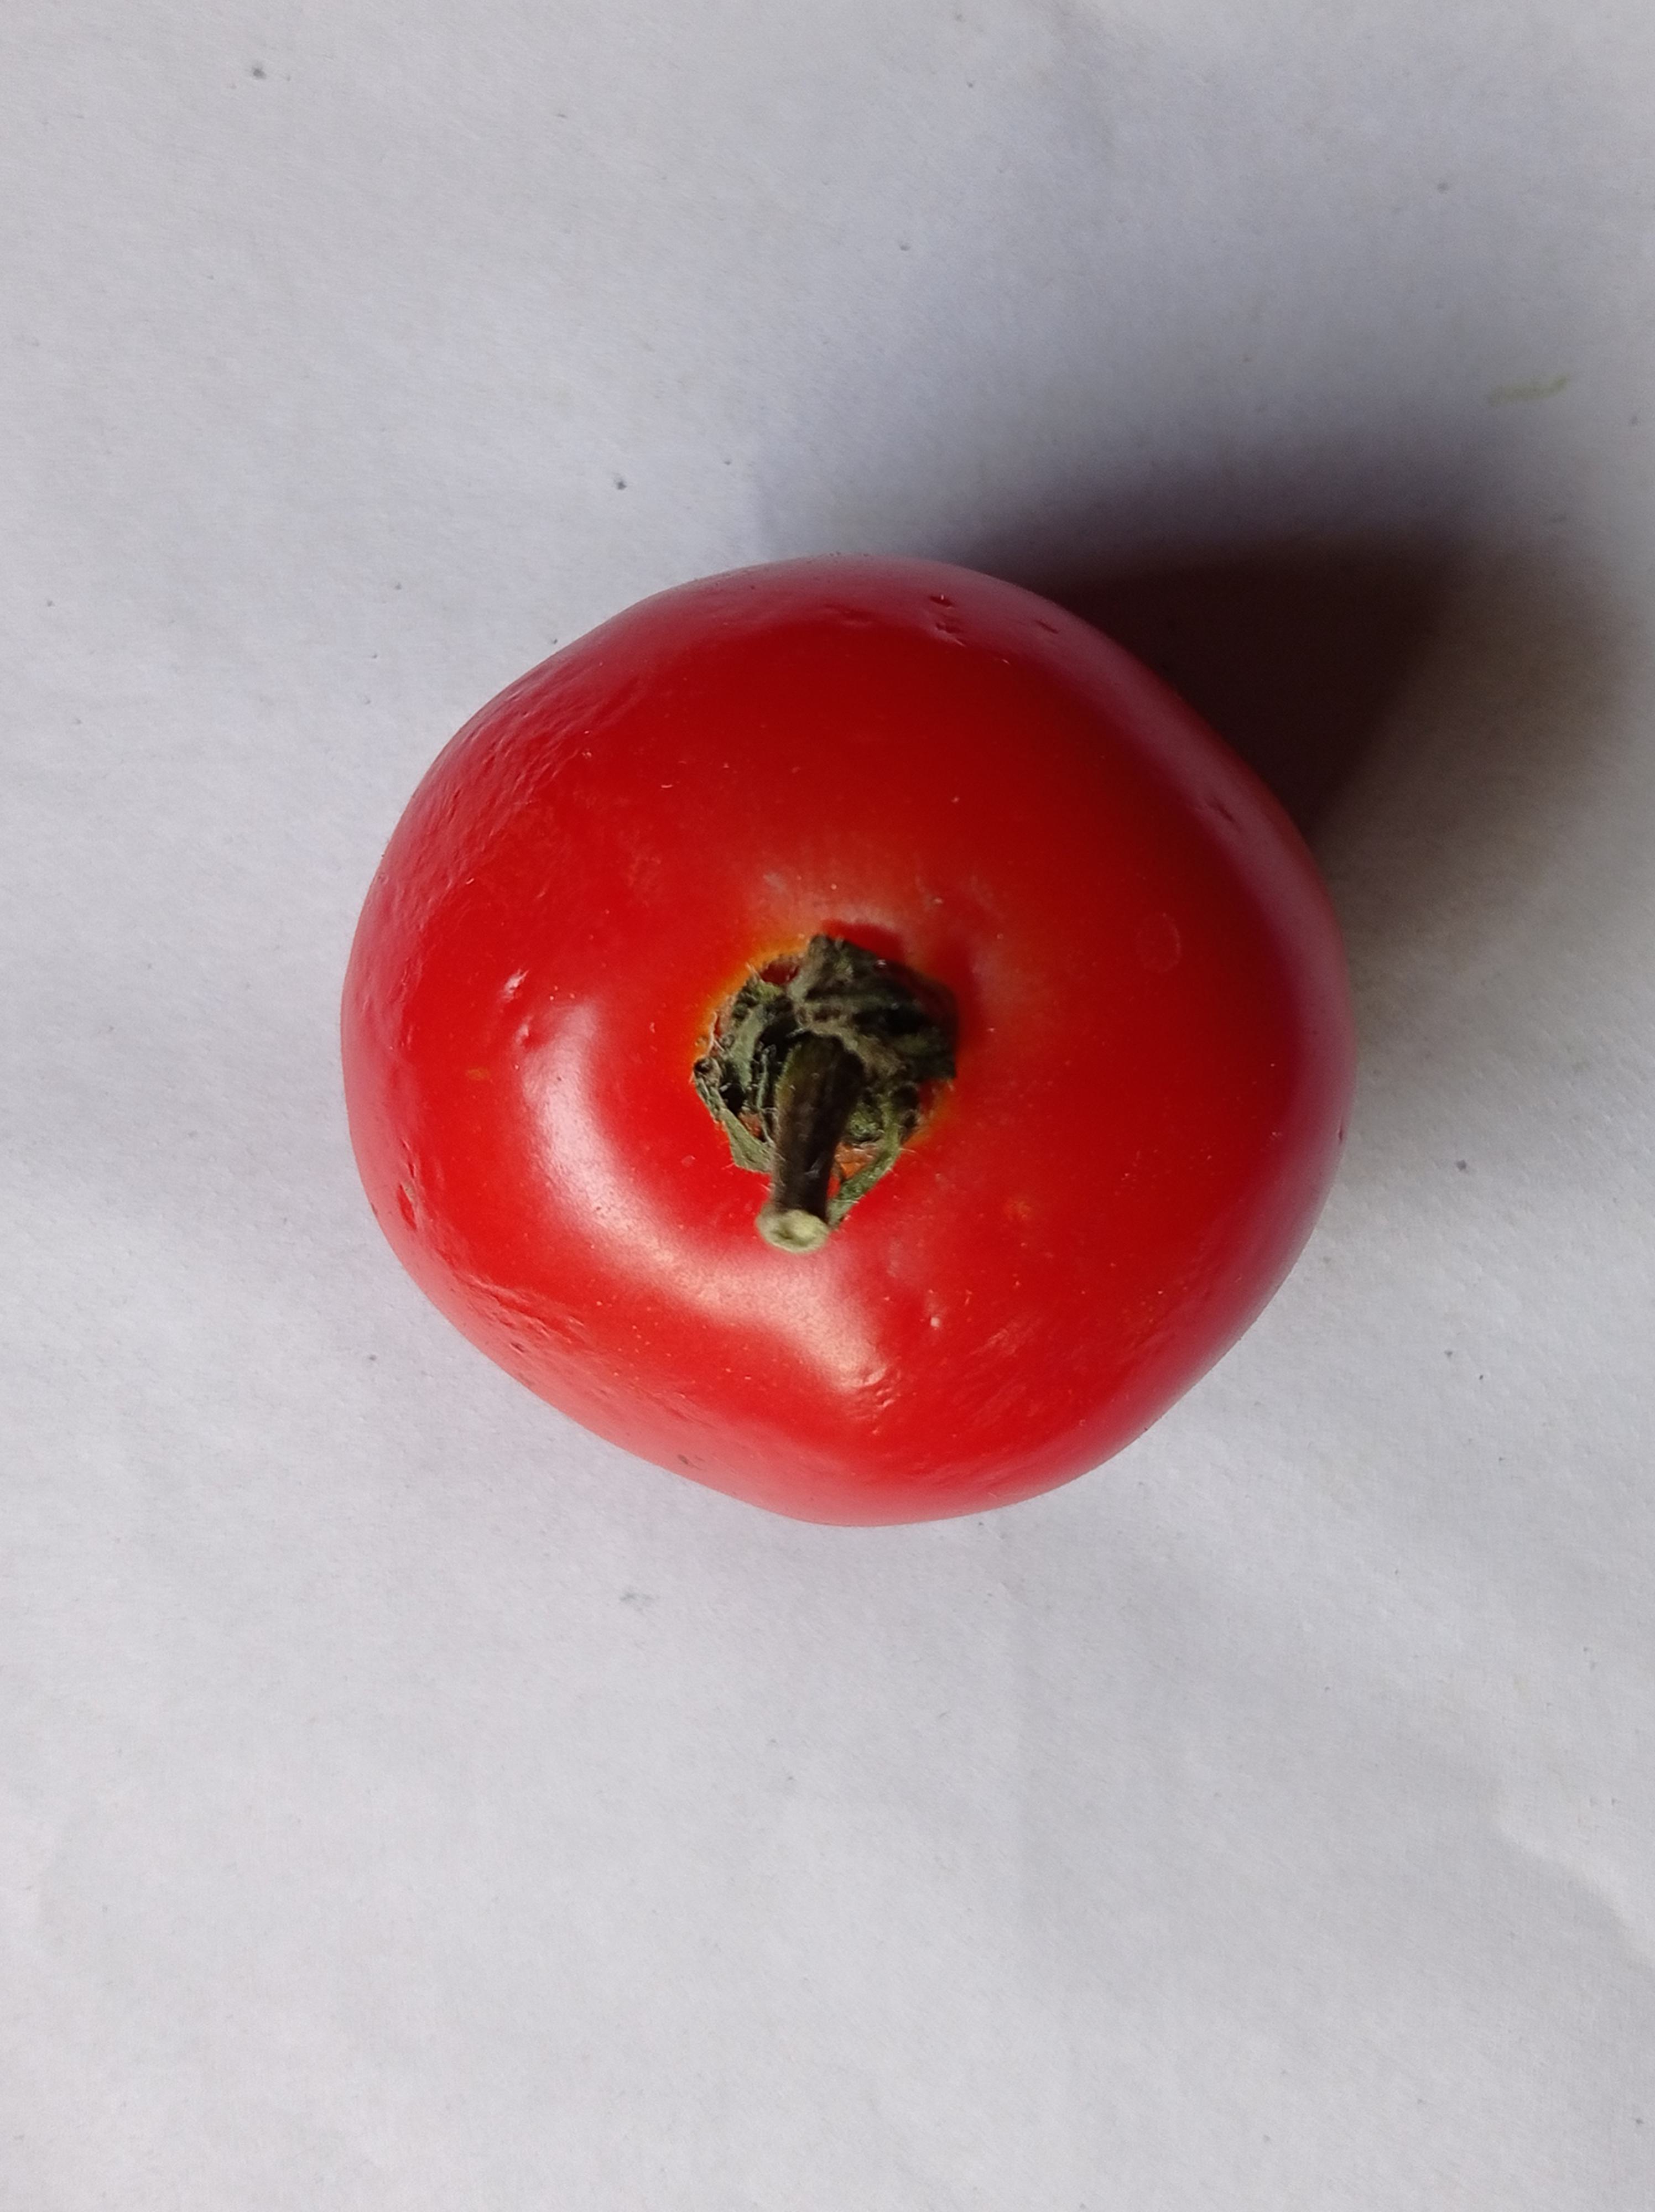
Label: Fresh